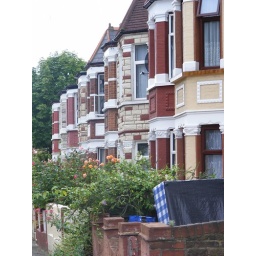
Always nice to see a bed dumped in a front garden. Difficult to know what the original wall was.